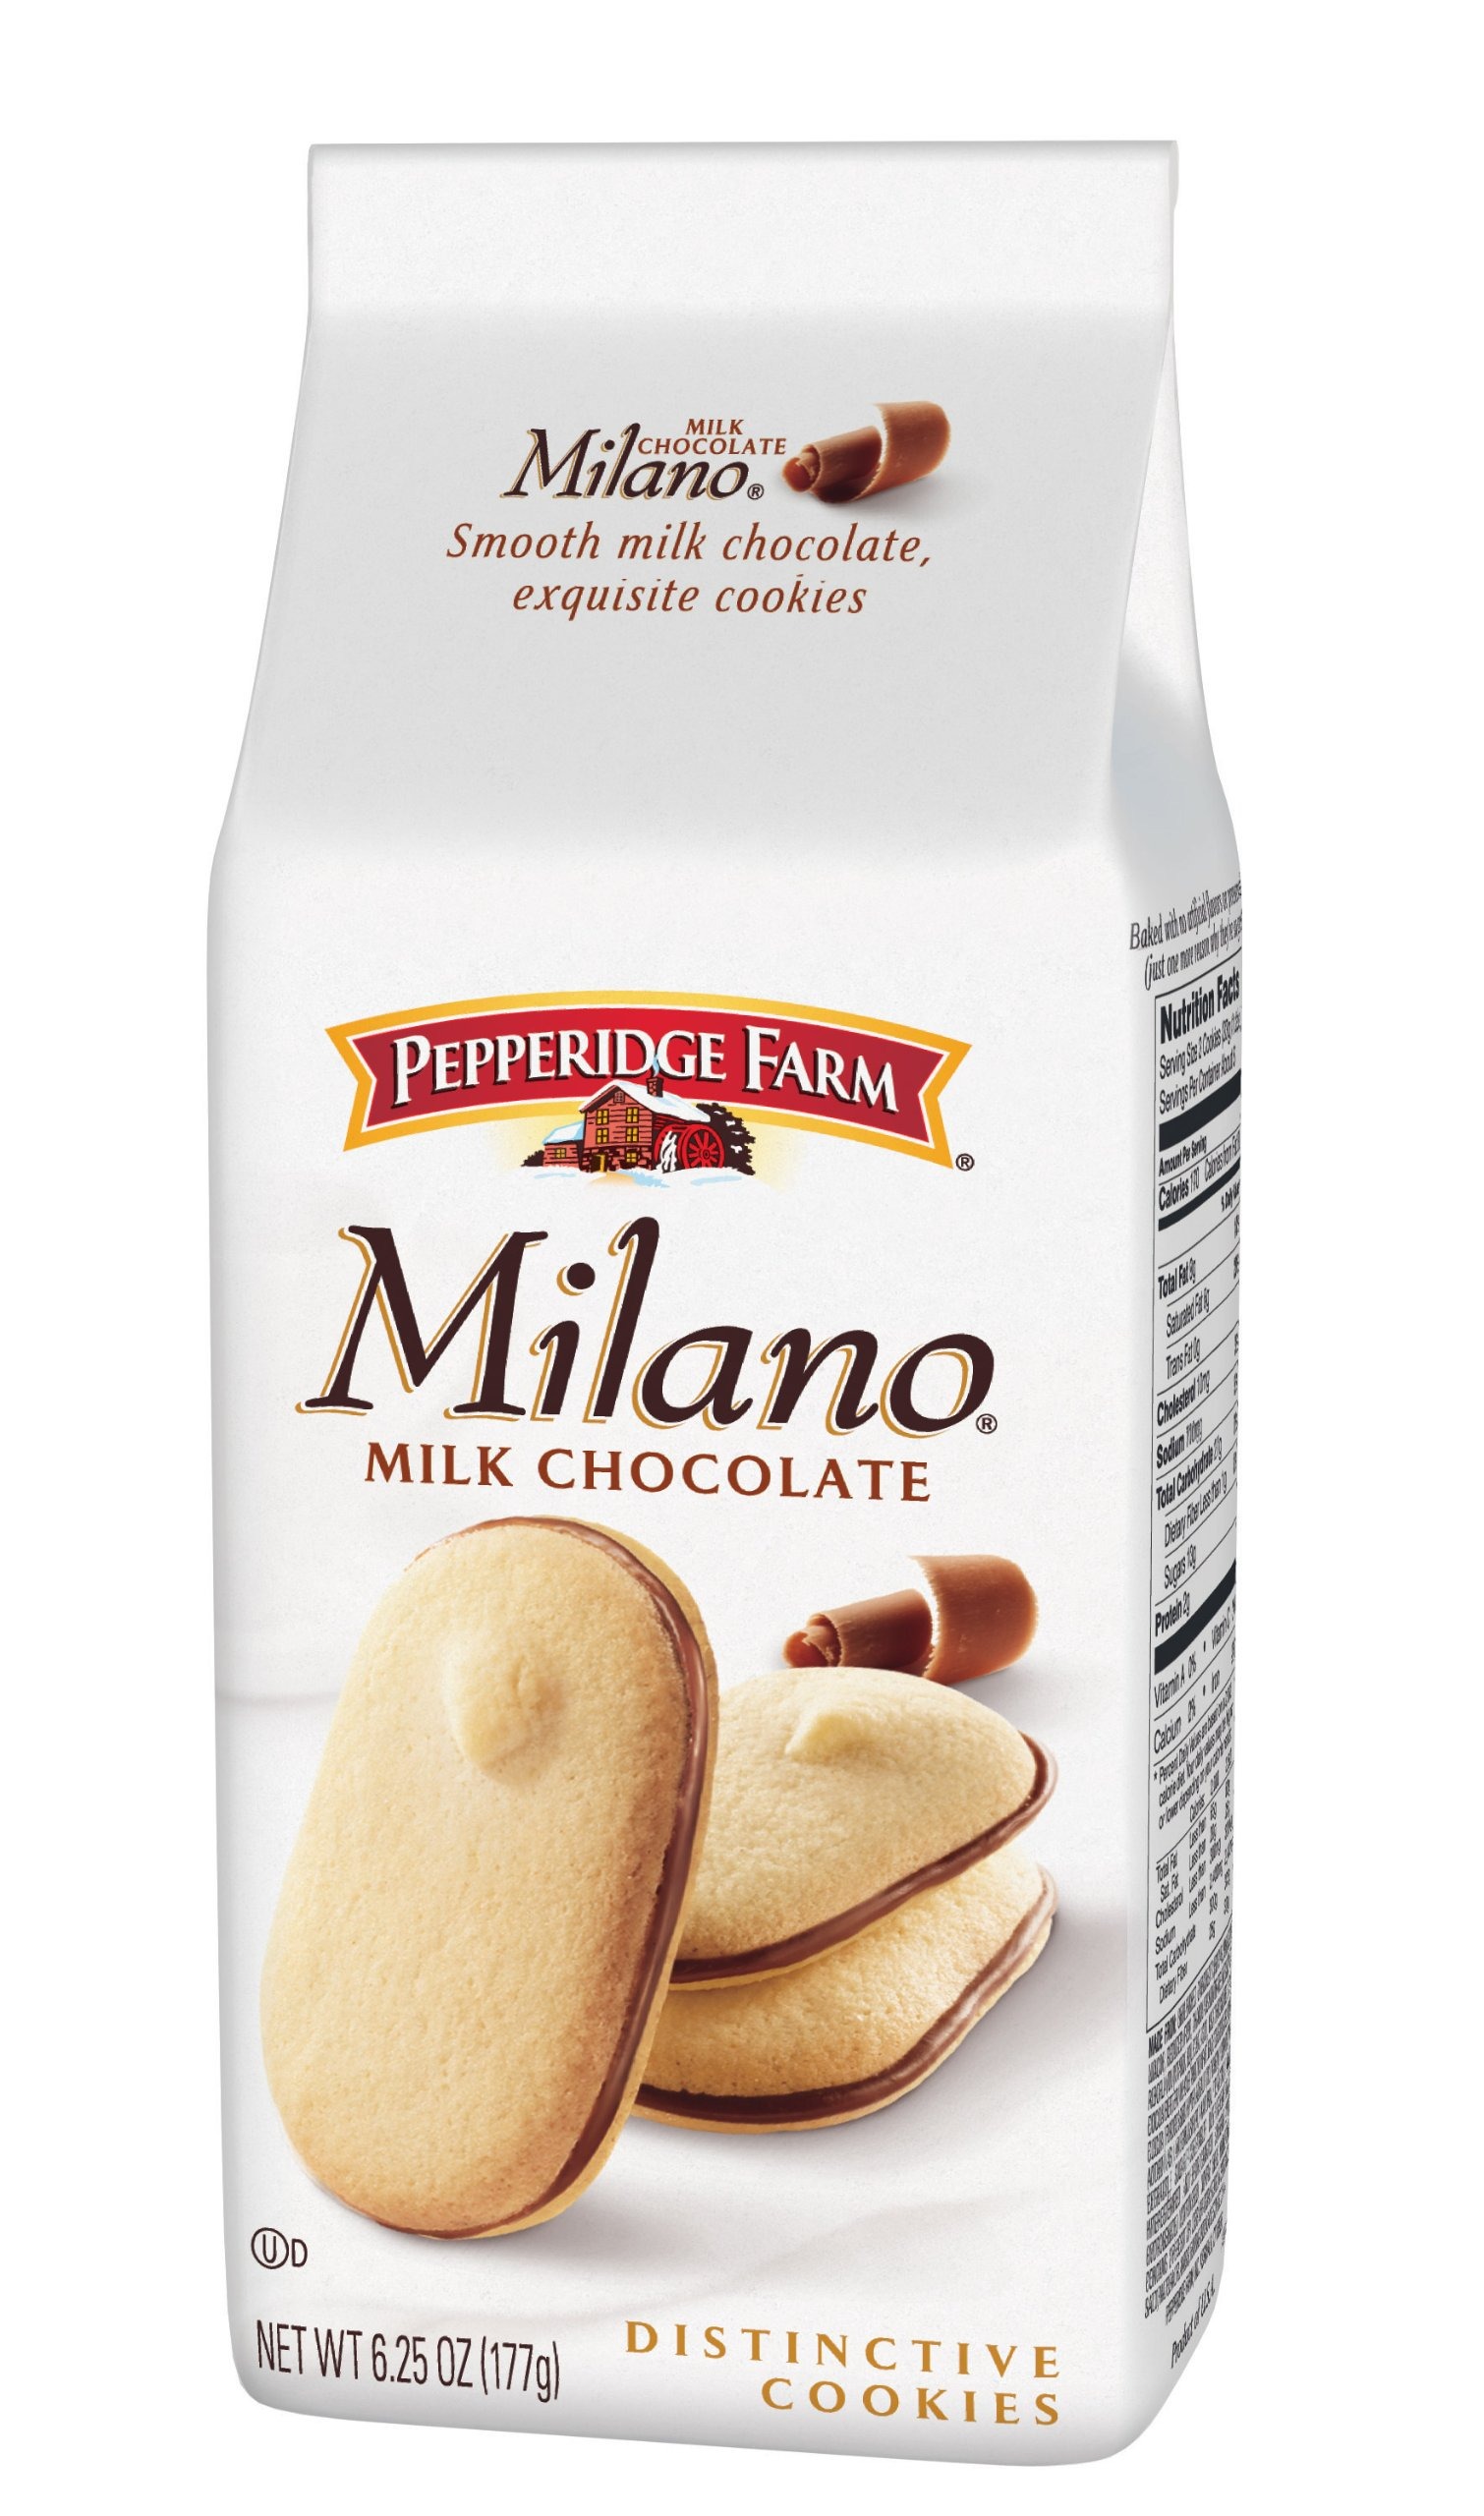
Item Name: Pepperidge Farm Milk Chocolate Milano Cookies, 6.25-Ounce (Pack of 4)
Bullet Point 1: Double Milk Chocolate
Bullet Point 2: Crisp and delicate cookies
Bullet Point 3: Crisp and delicate cookies
Bullet Point 4: Other delicious varieties available
Bullet Point 5: 7.5 oz. bag, Pack of 4
Value: 25.0
Unit: Ounce

Price: 5.04